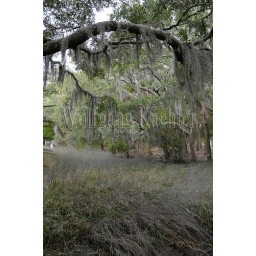
Usa, south carolina, edisto island, edisto beach state park, forest scene with live oak trees with spanish moss in fall